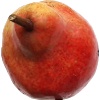
Label: red_pear